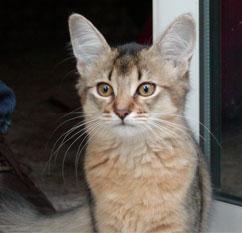
Breed: Abyssinian